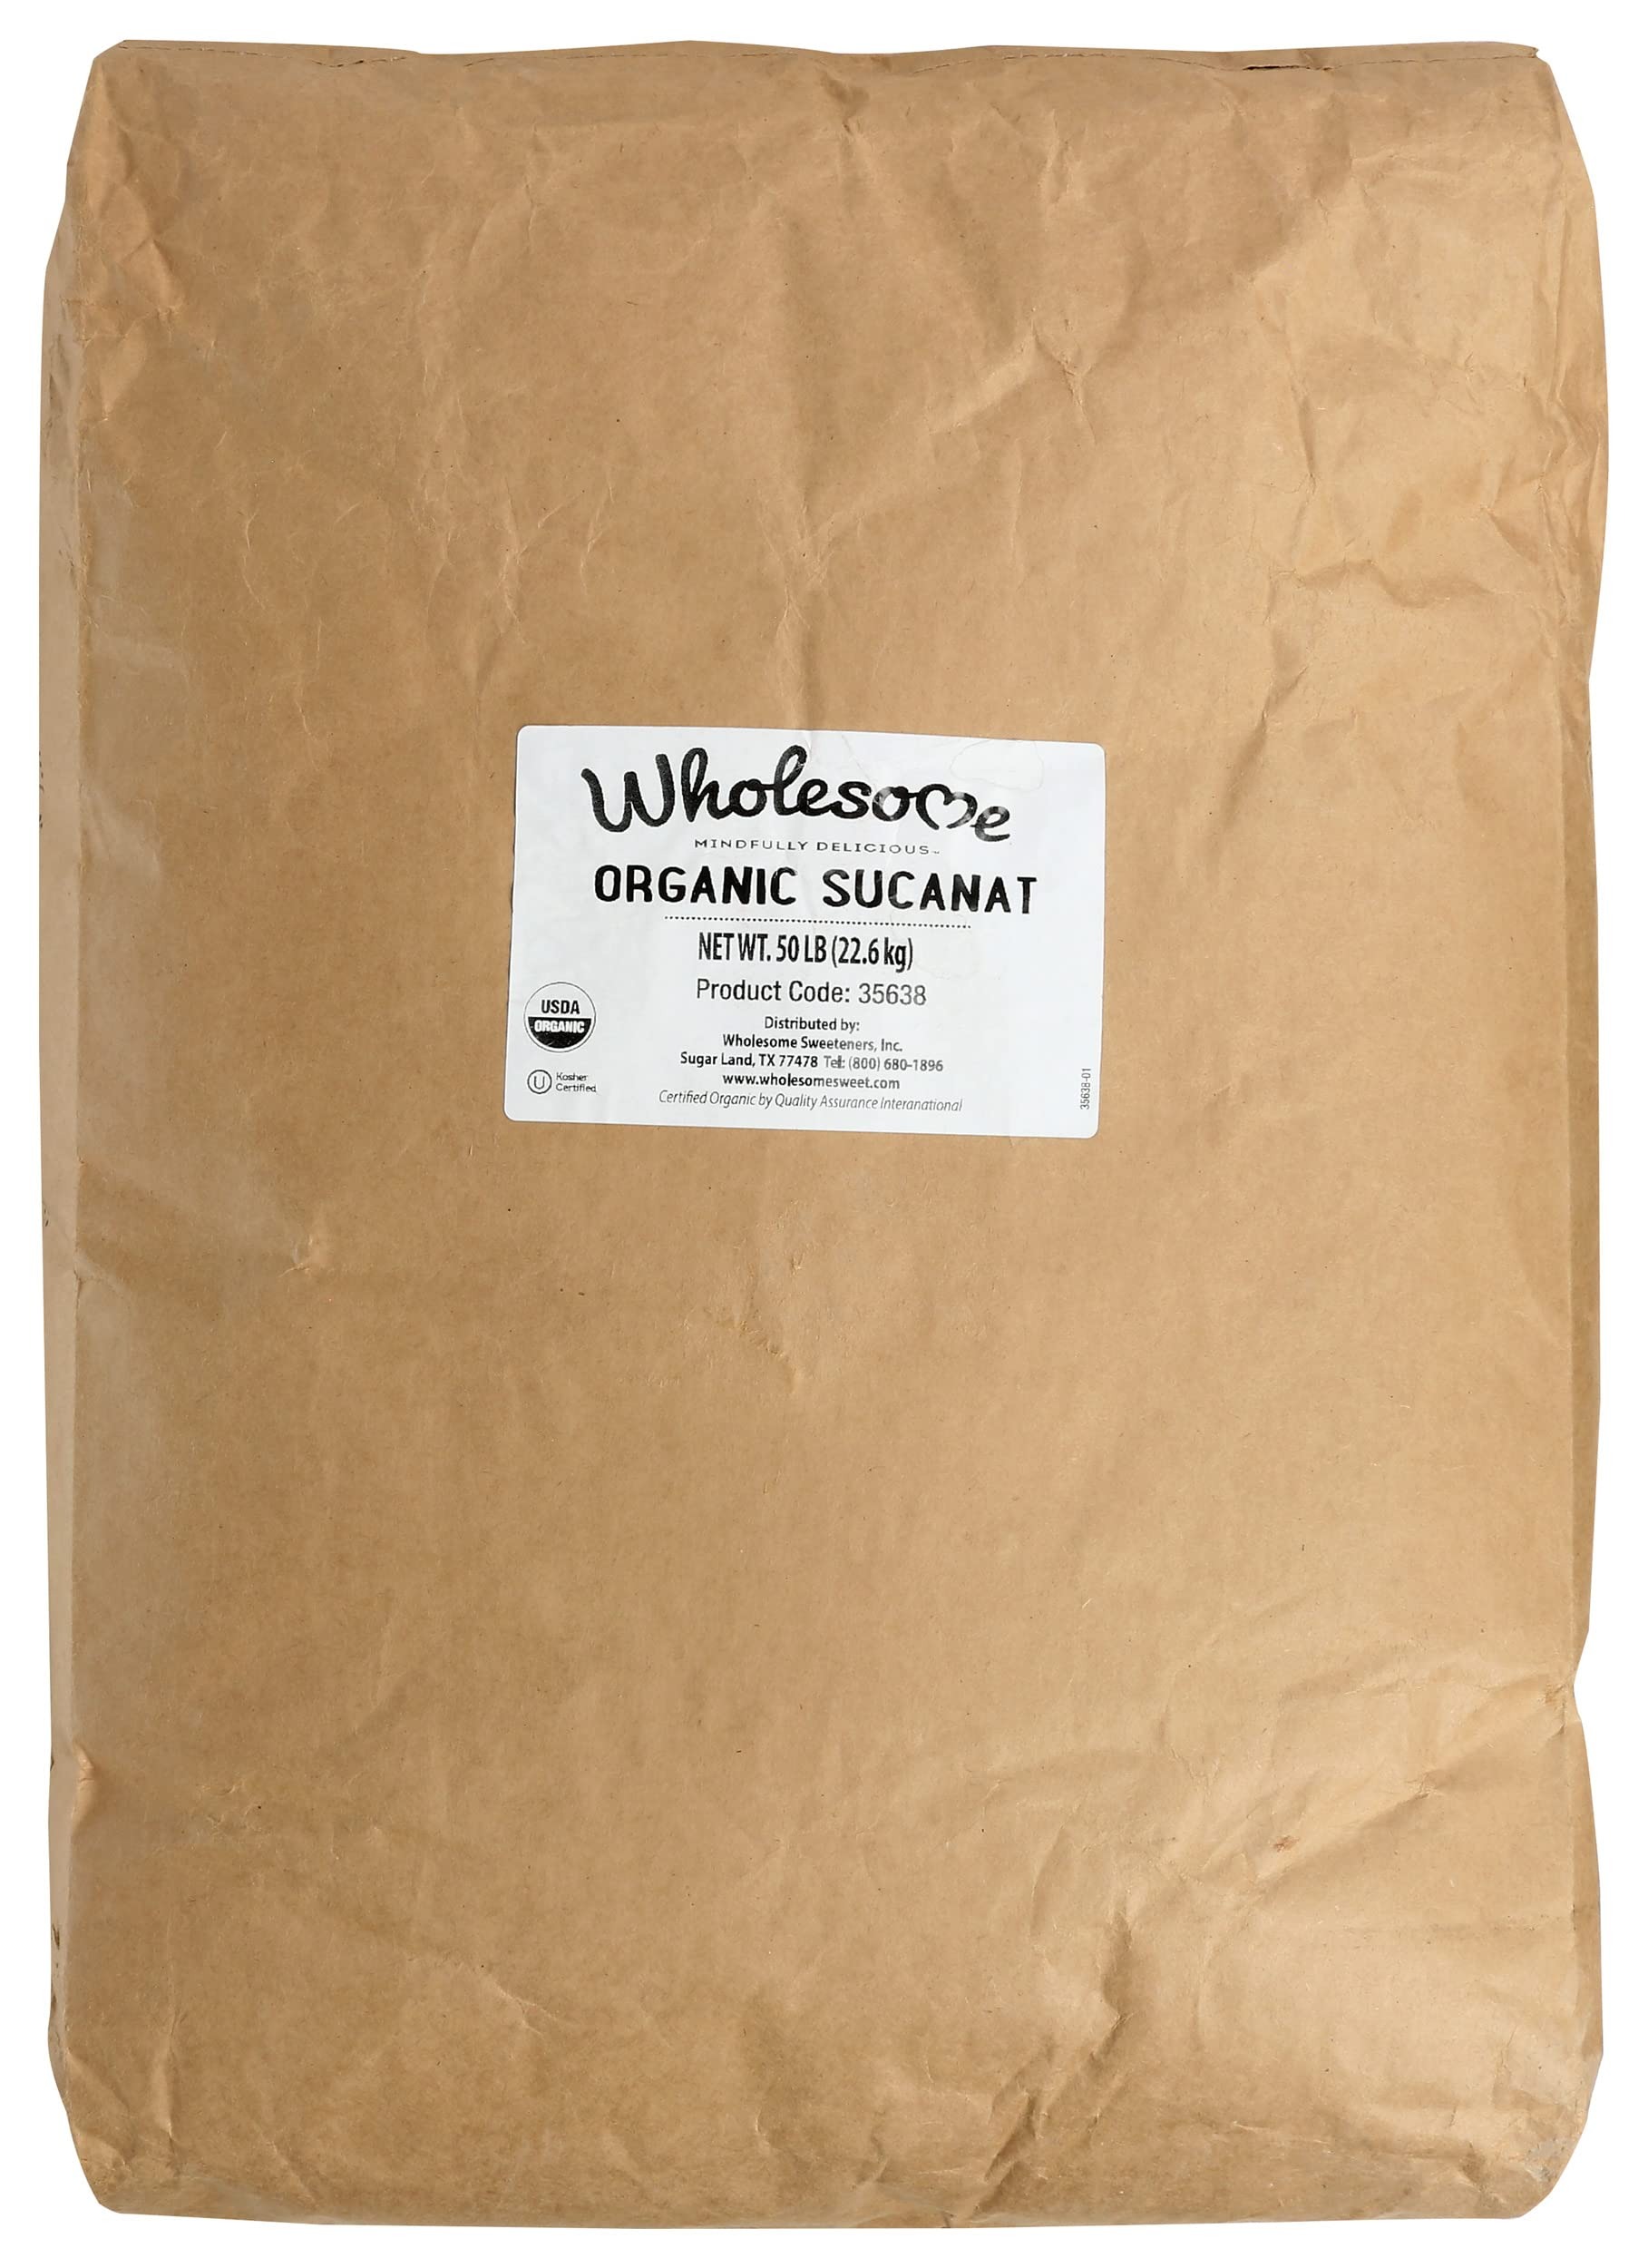
Item Name: Wholesome Organic Sucanat Sugar, USDA Certified Organic, Gluten Free & Non-GMO, 50 Lb (Pack of 1)
Bullet Point: Wholesome Organic Sucanat Sugar, USDA Certified Organic, Gluten Free & Non-GMO, 50 Lb (Pack of 1)
Value: 800.0
Unit: Ounce

Price: 162.69